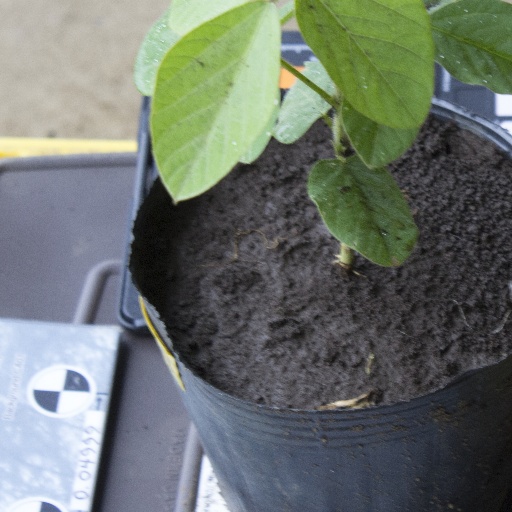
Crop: soybean